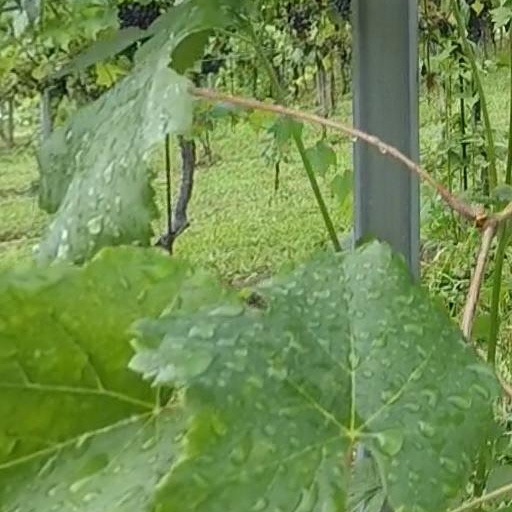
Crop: grape